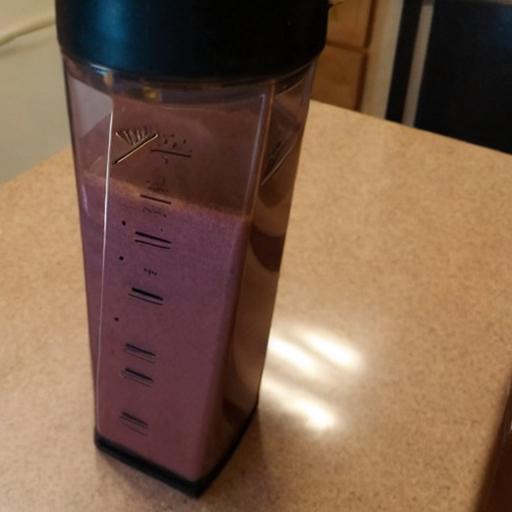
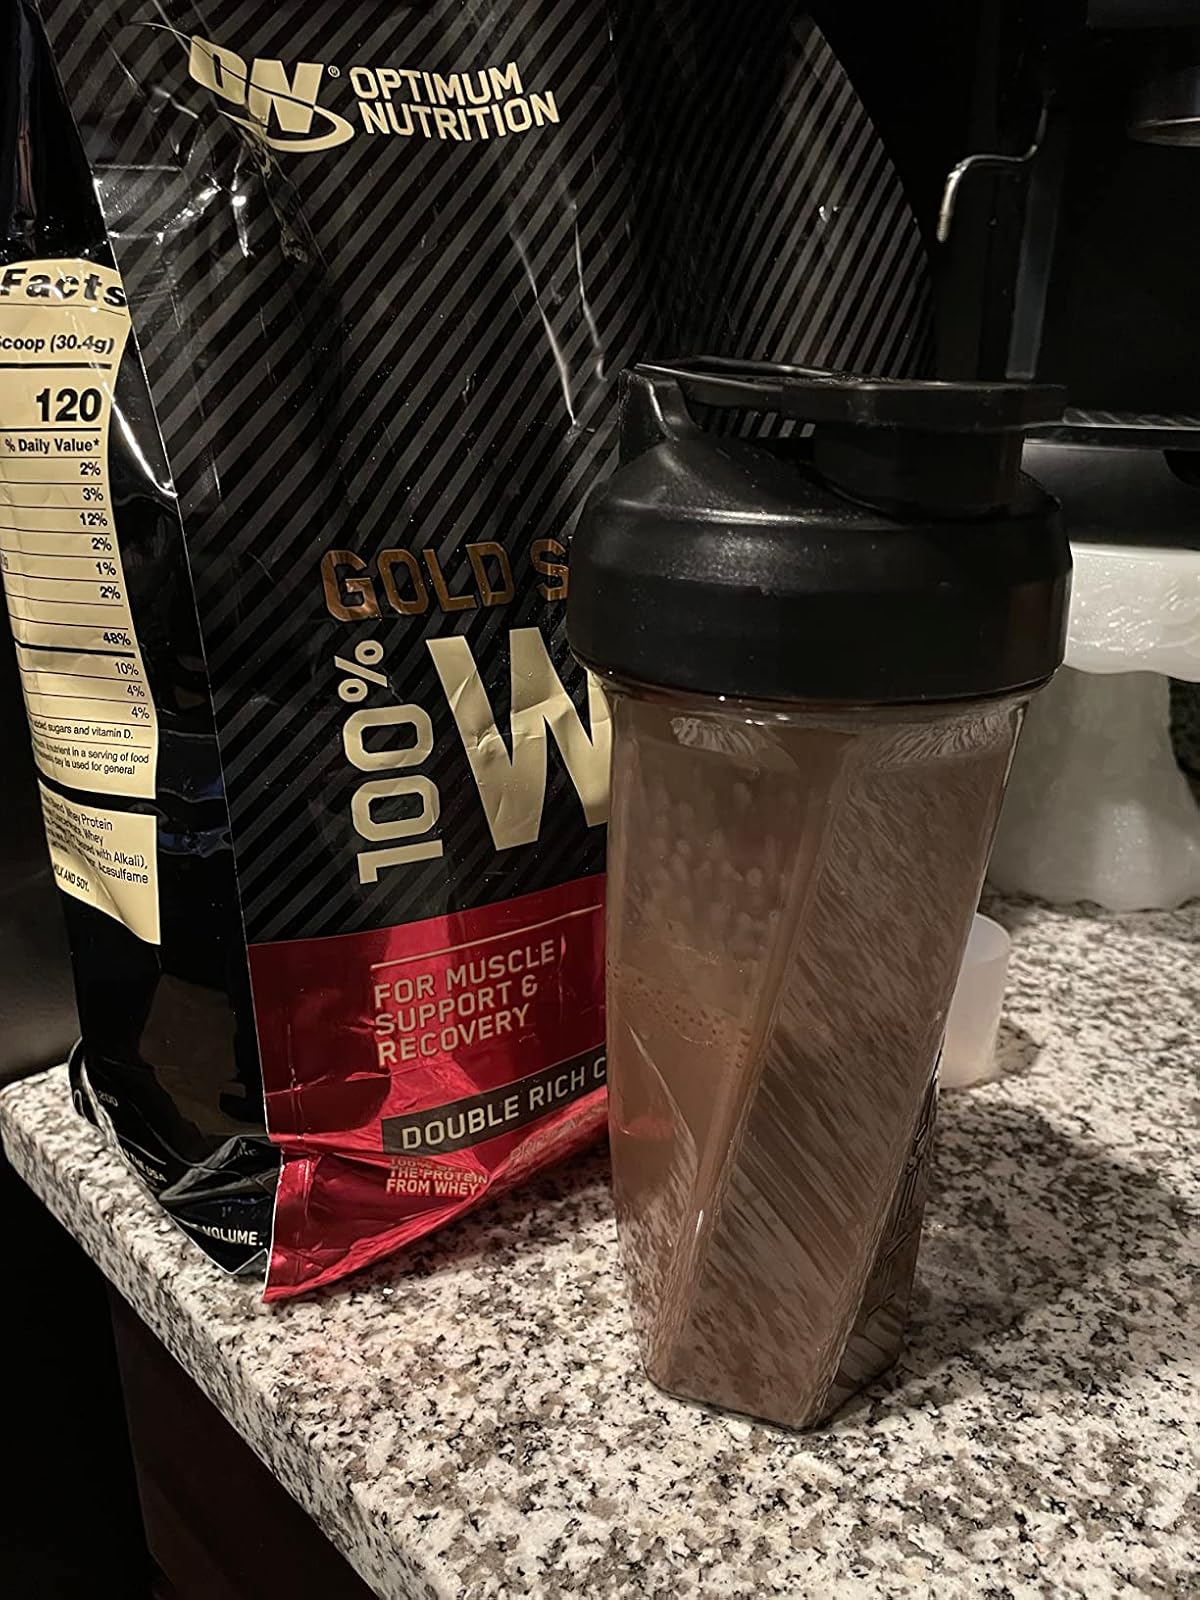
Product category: items_blender
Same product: no